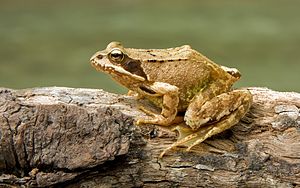
Butsnudet frø
Den butsnudede frø er en semi-akvatisk padde af familien Ranidae, som lever i store dele af Europa. Det er den mest almindelige frø i Danmark, hvor den findes over det meste af landet, men den mangler dog i Sydfynske Øhav, på Endelave, Sejerø, Læsø, Lolland, Falster, Møn og Bornholm.